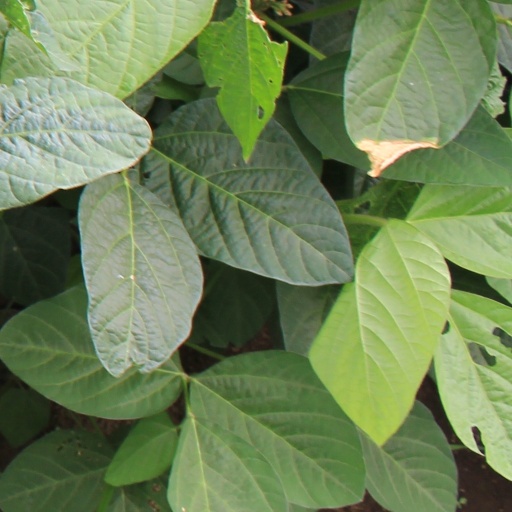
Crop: soybean